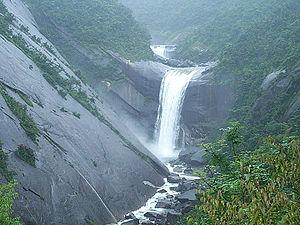
Le parc national de Kirishima-Kinkōwan est un parc national japonais situé dans le Kyūshū.